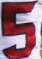
Number: 5